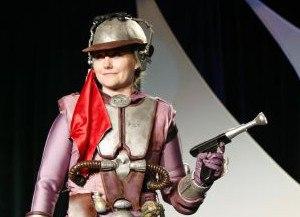
Zam Wesell cropped
La liste des personnages encyclopédiques de Star Wars recense les noms et les biographies simplifiées des principaux personnages présentés dans des encyclopédies consacrées à l'ensemble de la saga cinématographique et entièrement ou en grande partie centrées sur la présentation des personnages comme les Dossiers Officiels Star Wars, Les Héros de la saga de Simon Beecroft, l’Ultimate Star Wars de Ryder Windham ou L'encyclopédie des personnages de Beecroft et Hidalgo. Les personnages non présentés dans ces encyclopédies, même s'ils sont considérés par certains comme importants, sont exclus du recensement.
La liste des espèces encyclopédiques de Star Wars recense les noms et les présentations simplifiées des principales espèces intelligentes, animales et végétales de la saga cinématographique et entièrement ou en grande partie centrées sur la présentation des espèces comme The New Essential Guide to Alien Species de Ann Margaret Lewis et Helen Keier, l’Ultimate Star Wars de Ryder Windham, L'Atlas de Daniel Wallace et Jason Fry, L'Encyclopédie visuelle de Tricia Barr, Adam Bray et Cole Horton ou Alien archive de Katrina Pallant et Nathalie Clubb. Les espèces non présentées dans ces encyclopédies, même si elles sont considérées par certains comme importantes, sont exclues du recensement.